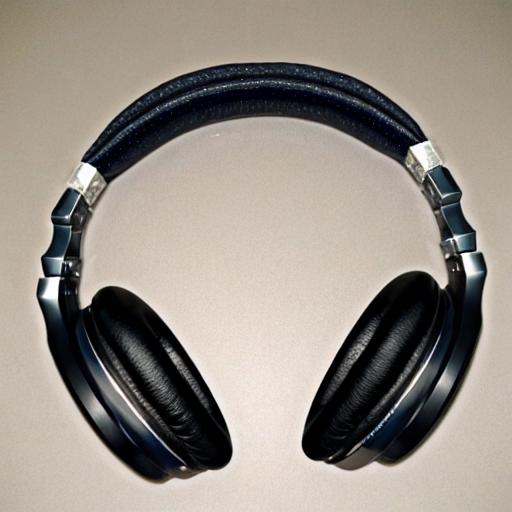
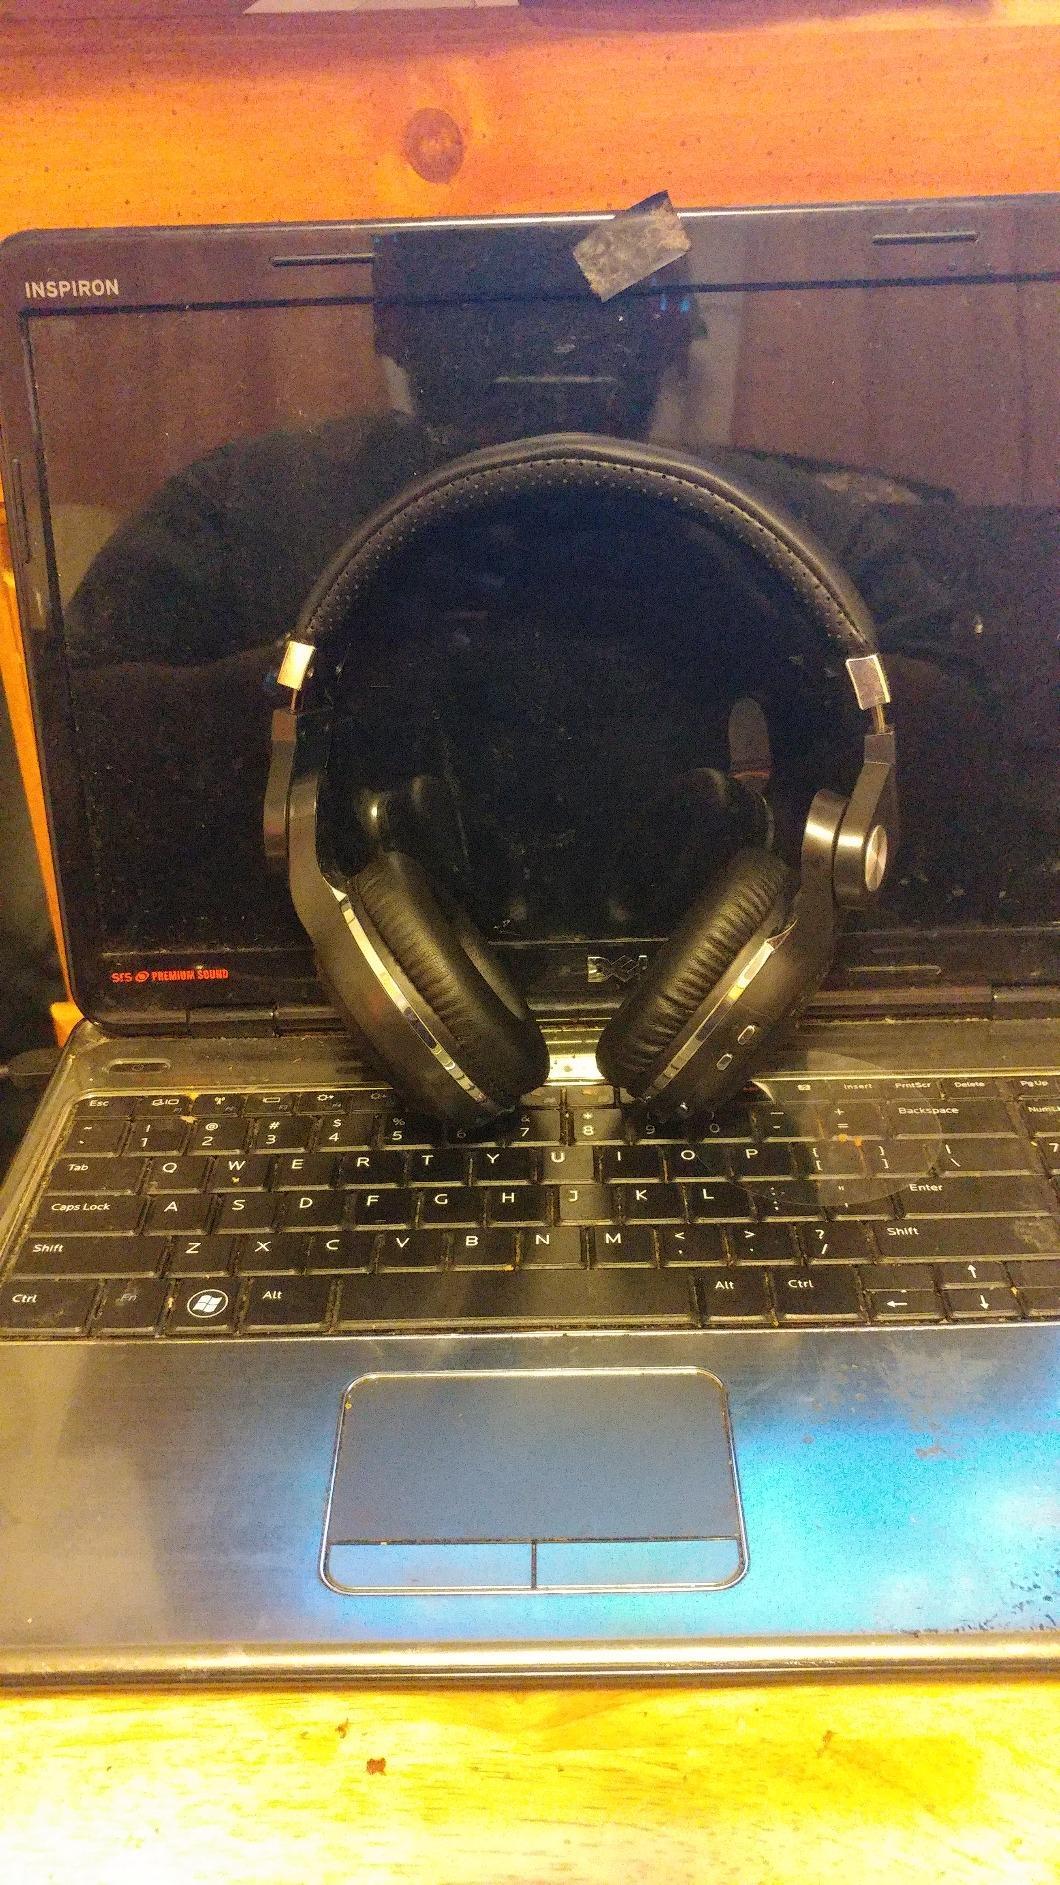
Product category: headphones
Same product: no